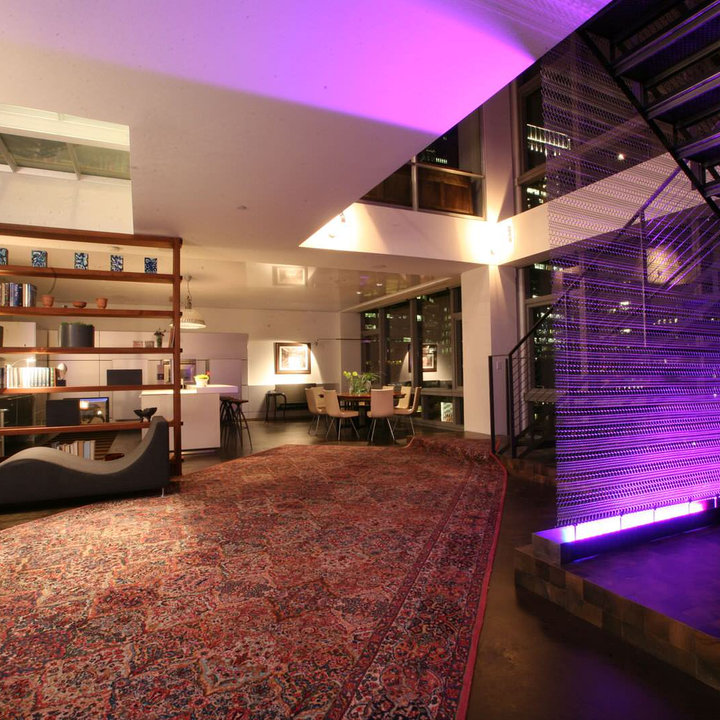
Style: Industrial